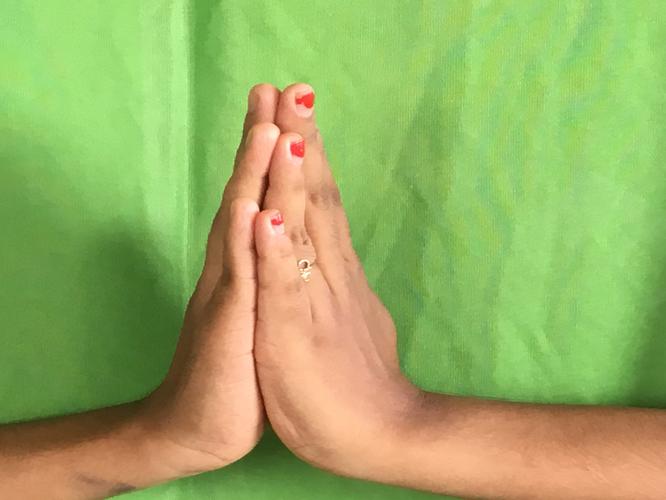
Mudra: Anjali
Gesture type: double_hand